Lake View Grange No. 970

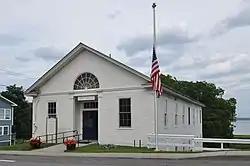

Lake View Grange No. 970, also known as the Westport Town Offices and Depew's Roller Rink, is a historic Grange building located at Westport, Essex County, New York. It was built about 1920, and is a two-story, gable front frame building with Colonial Revival style design elements. It is built into a banked site and measures 36 feet by 90 feet. It housed a local Grange chapter from its construction until about 1940; became a roller rink in the 1950s, then a chapter of the American Legion; and after 1971, the Westport town and village offices.